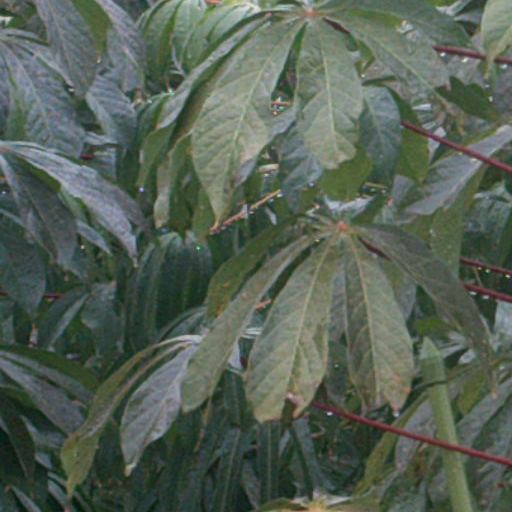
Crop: cassava